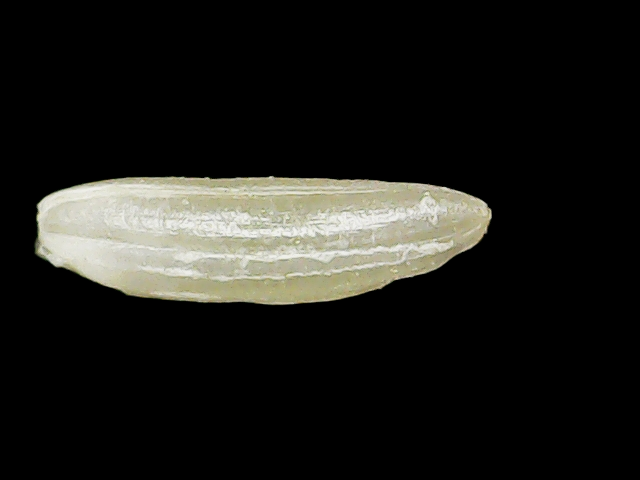
Rice variety: Binadhan16